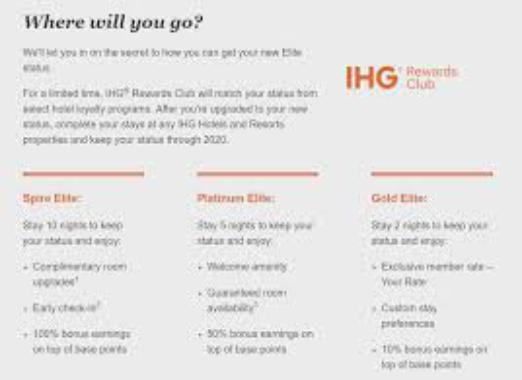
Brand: IHG
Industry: Others